Public transportation in the United States

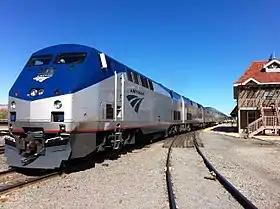

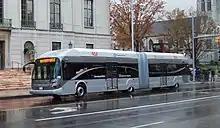

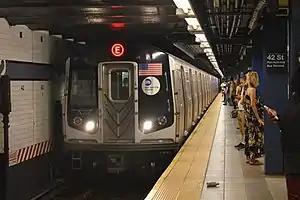
The New York City Subway, the largest heavy rail system in the world by number of stations

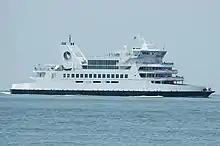
Cape May–Lewes Ferry, connecting South Jersey with Delaware across the Delaware Bay

The United States is served by a wide array of public transportation, including various forms of bus, rail, ferry, and sometimes, airline services. Most public transit systems are in urban areas with enough density and public demand to require public transportation; most US cities have some form of public transit. In more auto-centric suburban localities, public transit is generally less frequent and less common. Most public transit services in the United States are either national, regional/commuter, or local.